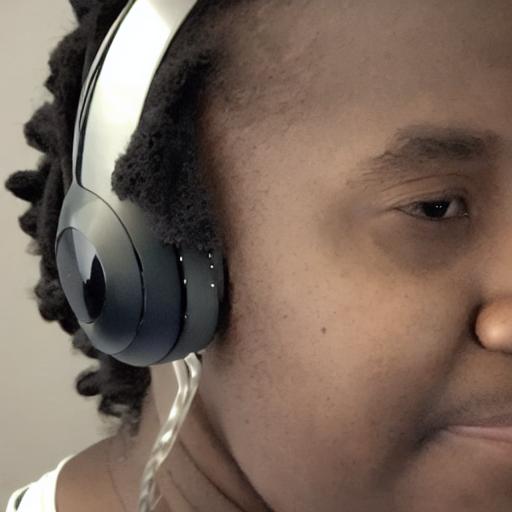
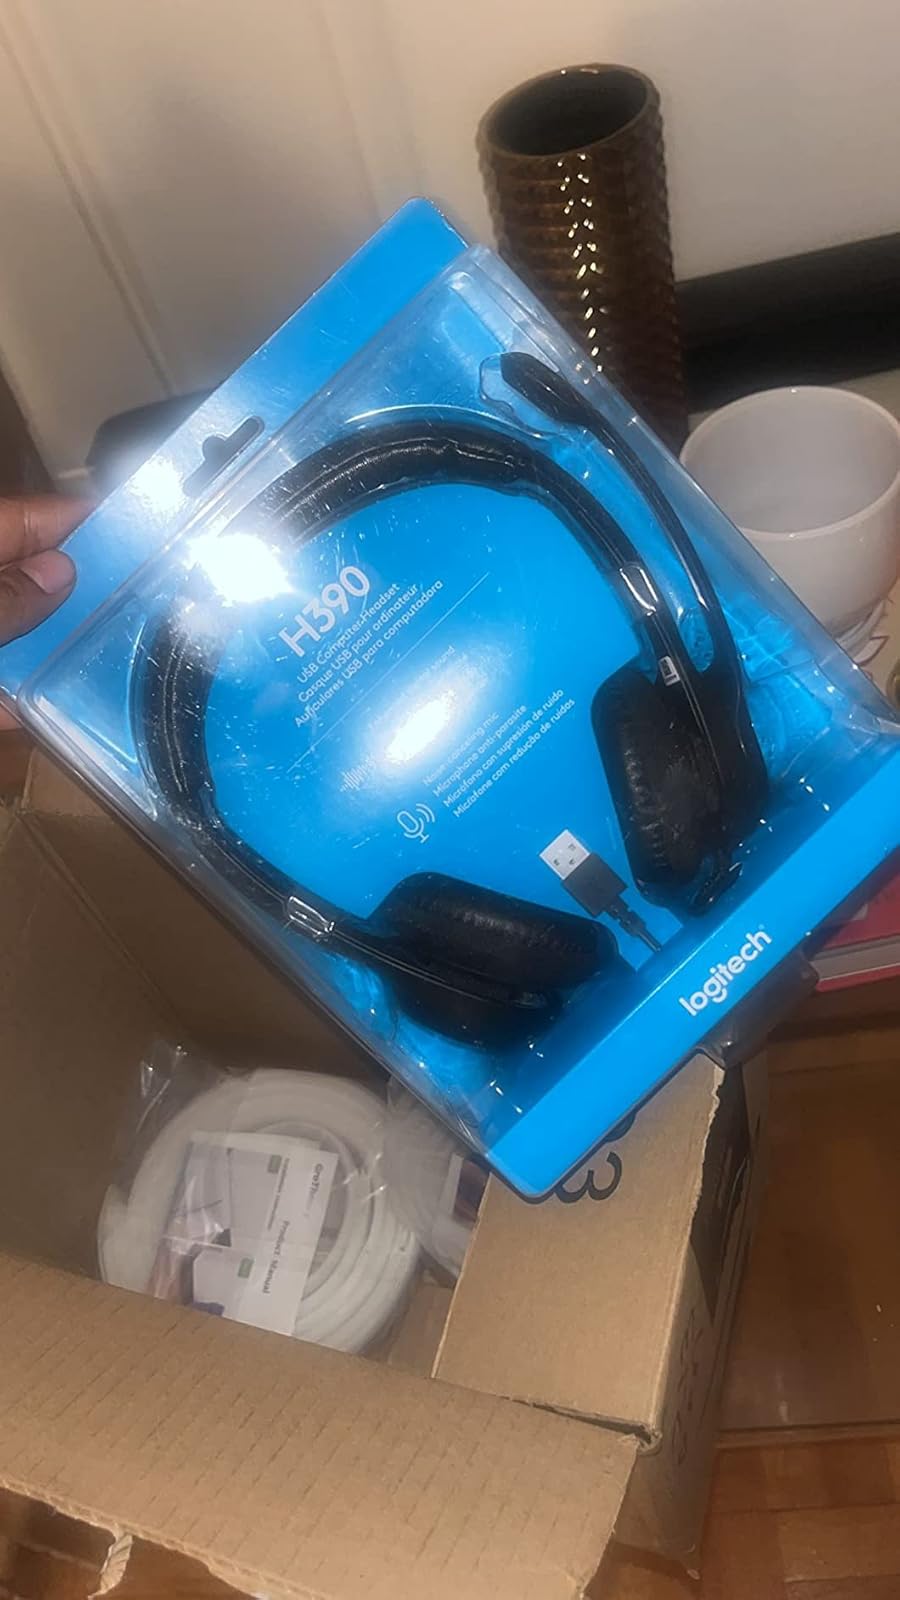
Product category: headphones
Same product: no